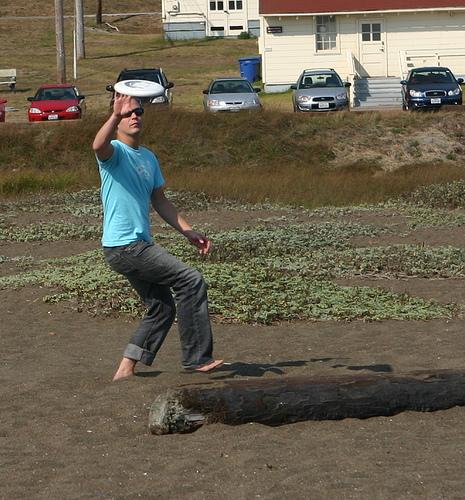
A young man playing frisbee in a sand lot.